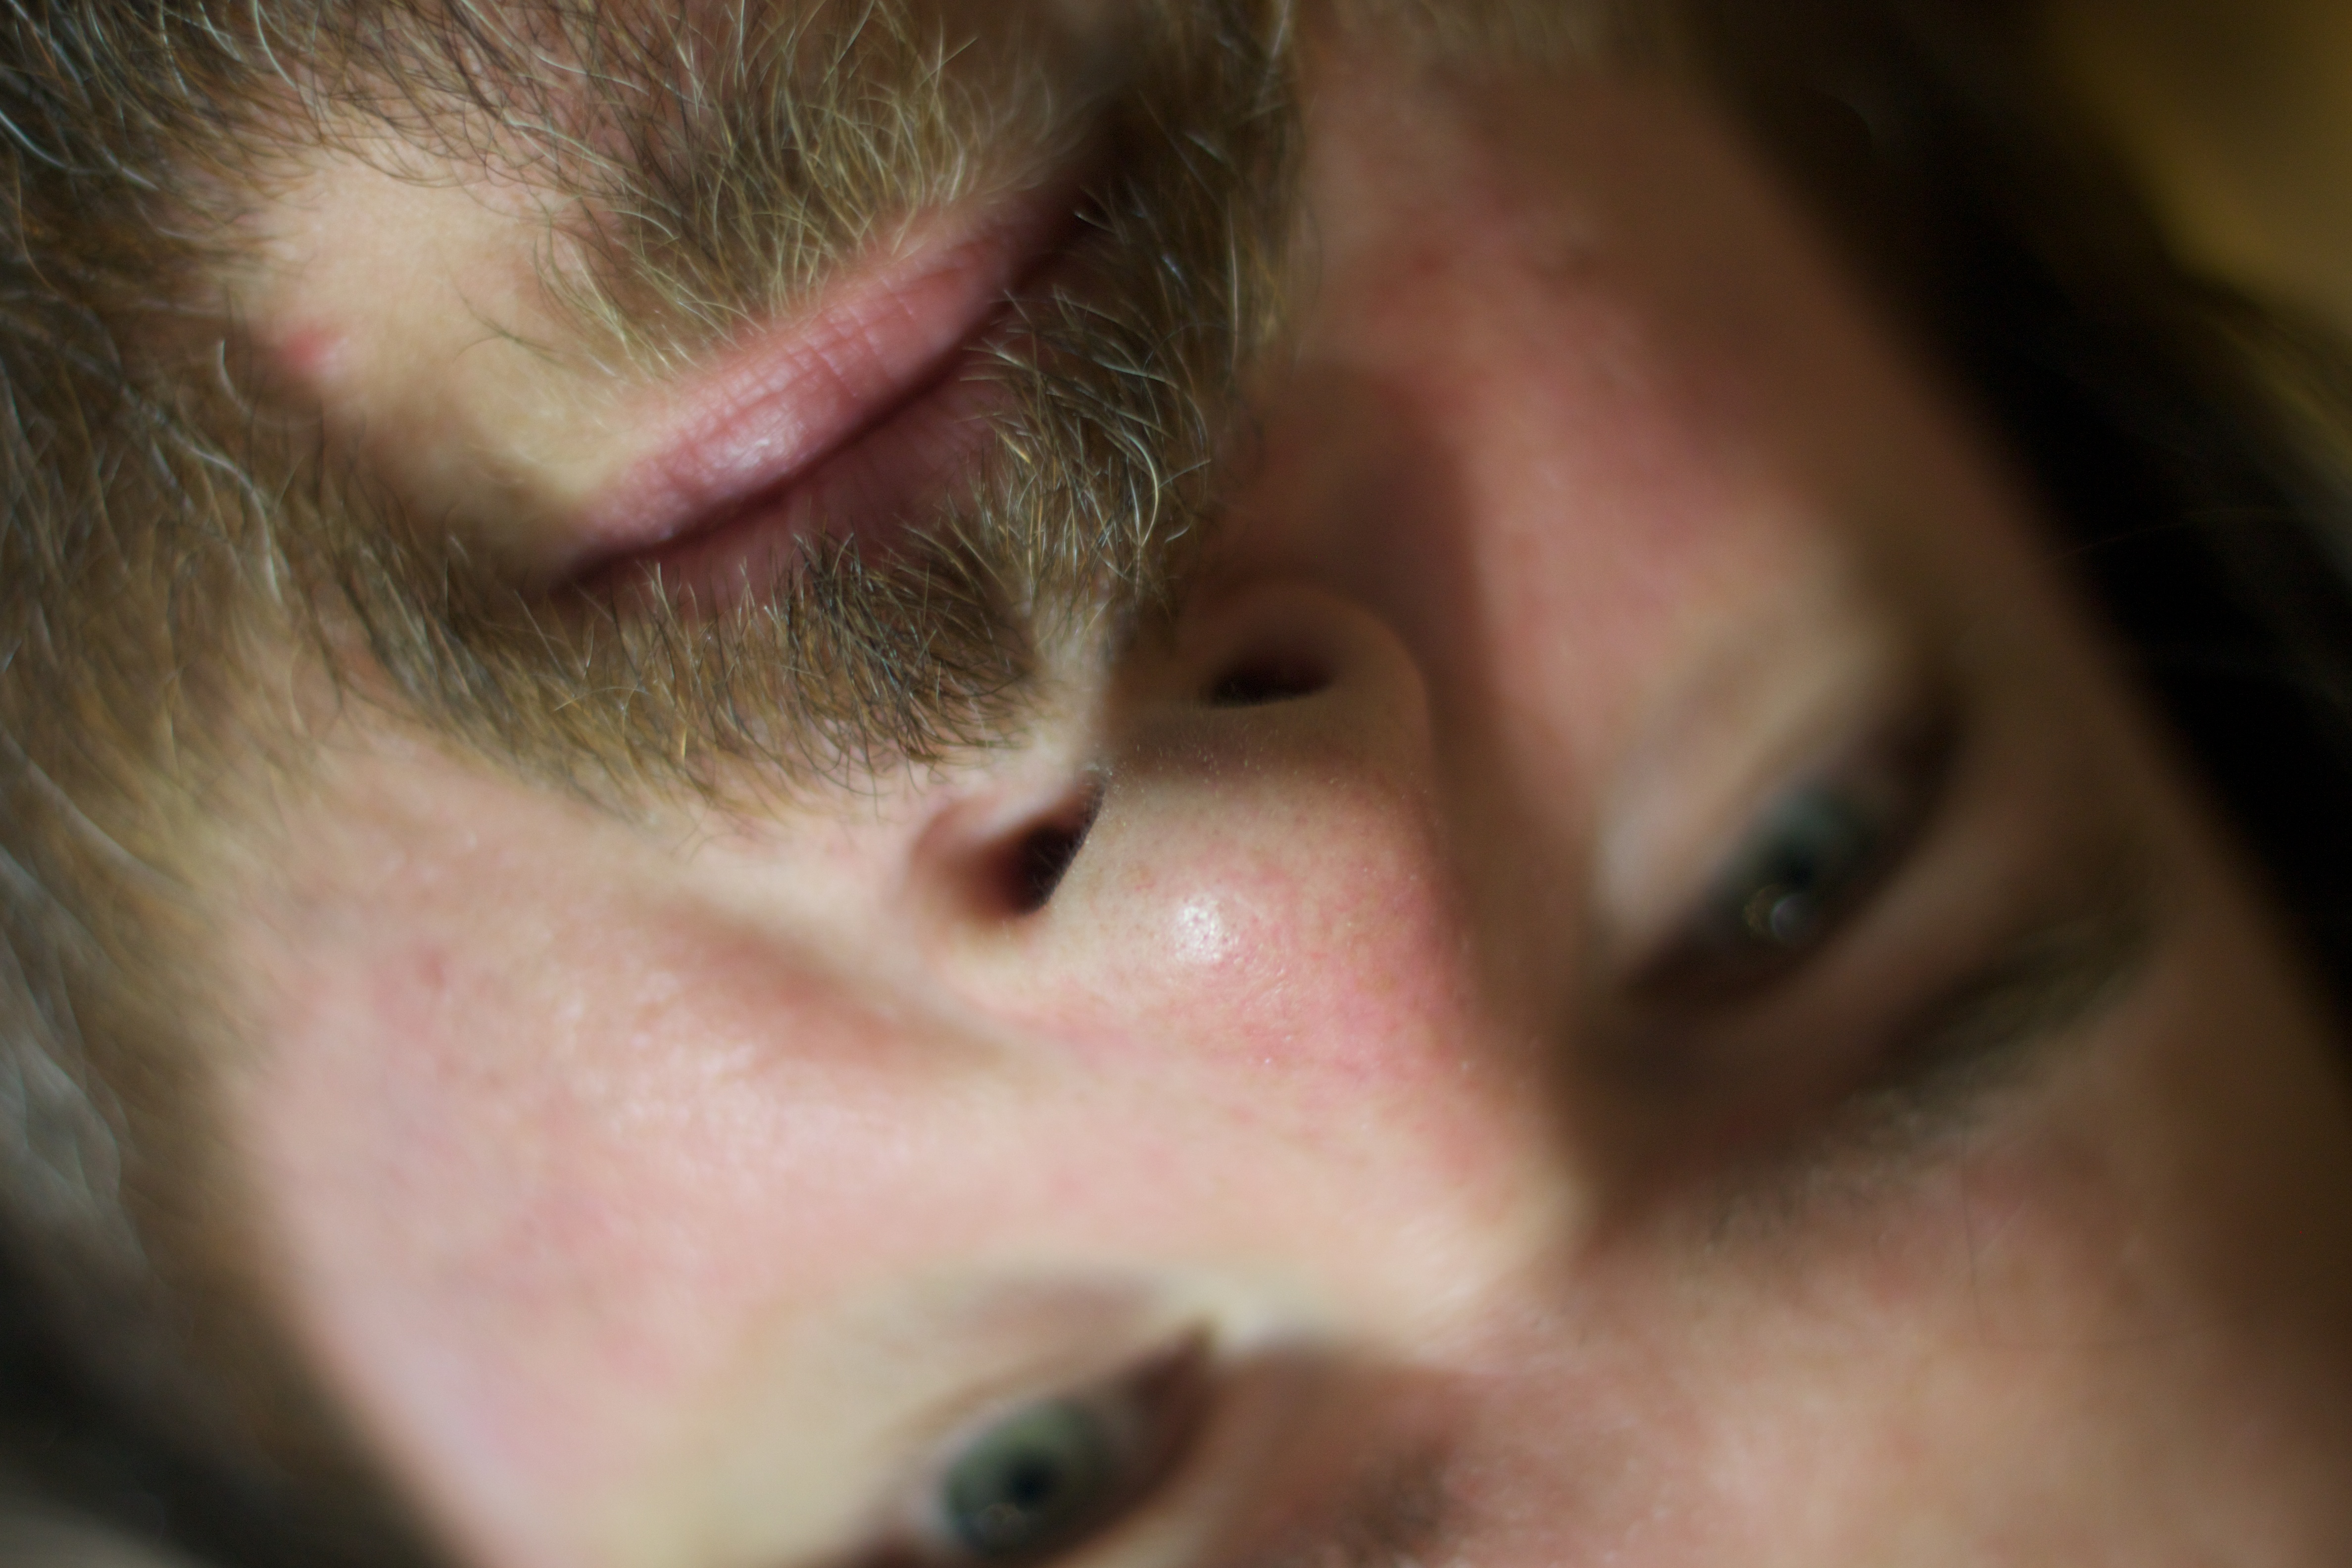
person, hair, portrait, child, ear, facial expression, eyebrow, mouth, close up, human body, face, nose, cheek, eye, head, skin, organ, adams, devon, nooccar, devonadams, devonchristopheradams, emotion, forehead, facial hair